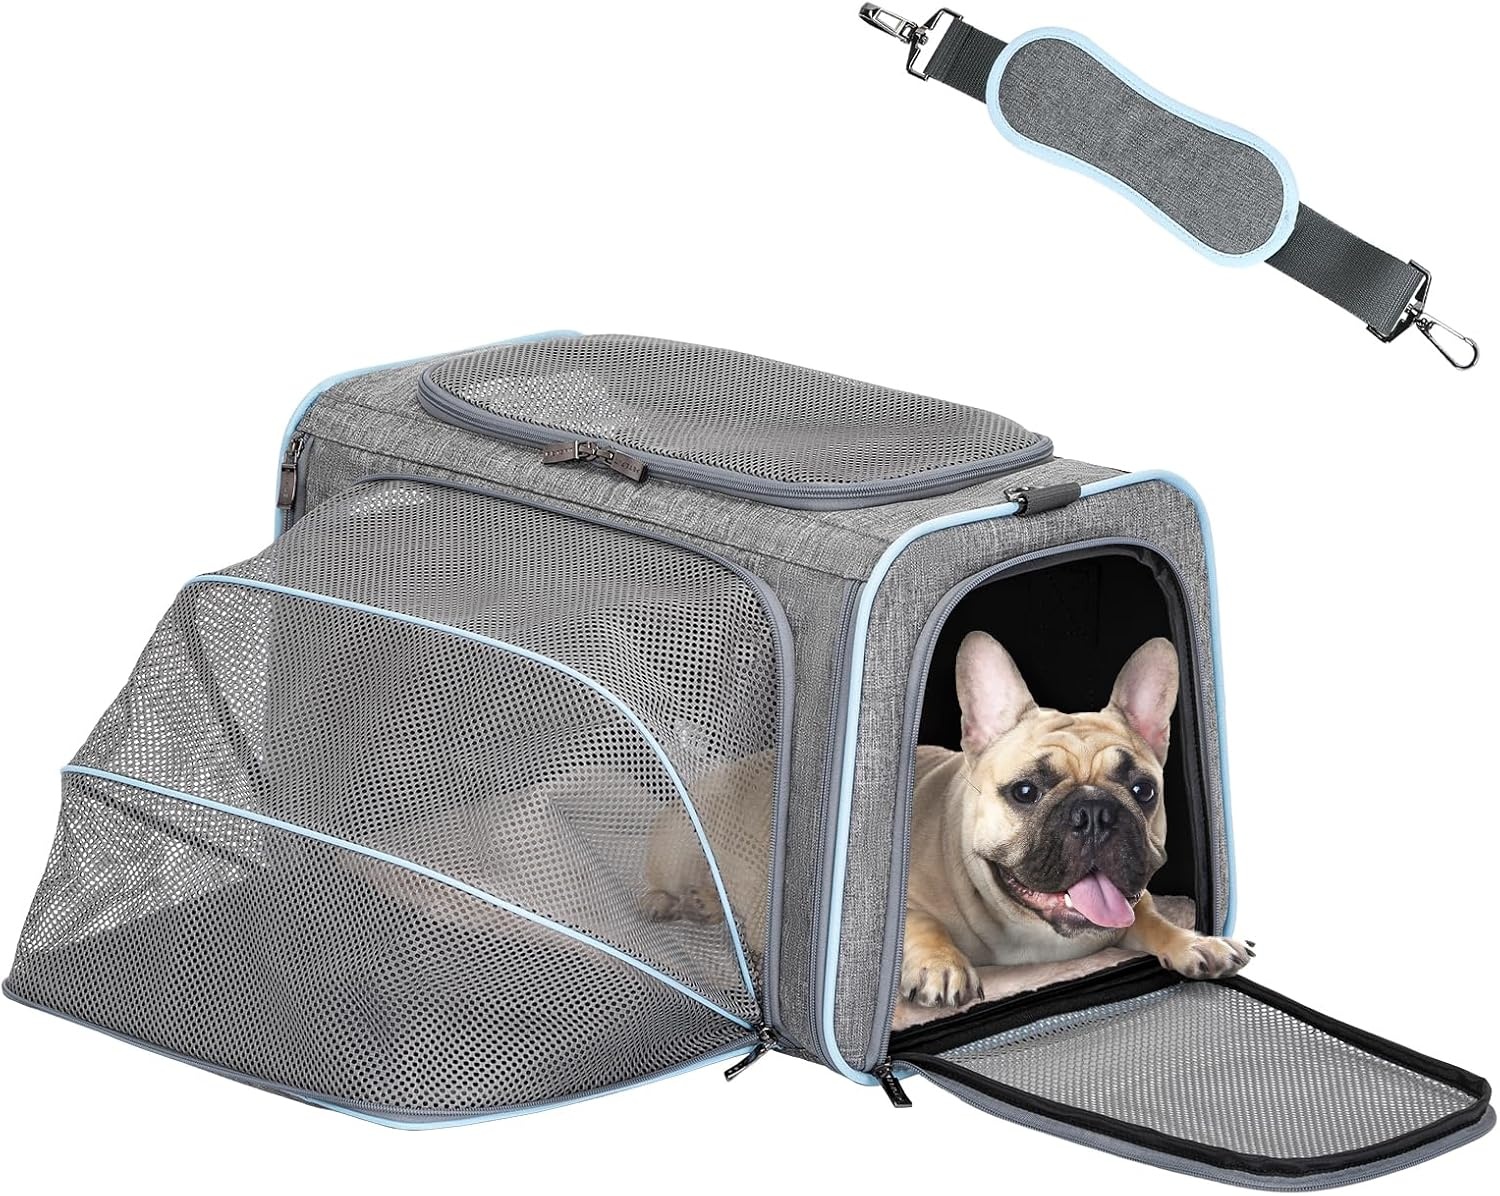
Petsfit Expandable Pet Carrier, 19x12x12 inches Soft-Sided Portable Cat Carrier Dog Carrier, with Removable Plush Mat, Locking Safety Zippers and Pockets
Overview Color : Light Gray Brand : Petsfit Product Dimensions : 19"L x 12"W x 12"H Material : Polyester Special Feature : Adjustable Width, Easy to Clean, Easy to Use About this item Size - The Large Petsfit Expandable Dog Carrier is 19"L x 12"W x 12"H and can be expanded up to 21.5"L x 19"W x 12"H, weighing only around 3lbs, suitable for large cats, small dogs. Please verify pet's measurements prior to booking. Expandable &Comfortable Space -The extra extended space provides your pet with plenty of room to sprawl out, lay down and relax, and it works great in the car as well. The small dog carrier can be folded totally flat when not in use. Durable Material - Solid wire structure keeps the large cat carrier from collapsing; Top and 2-sided windows are made of upgraded anti-scratch ventilated mesh that allows for airflow and prevents your pet from feeling stuffy during travel; Removable and washable thick cushion with PP board inside helps to hold all pets steady and comfortable; Well-stitched oxford cloth material ensures long-term use. Multiple Ways to Carry - Self-lock zipper to prevent your pets from escaping and a strap on one side can be slid around the extendable handle of rolling luggage. 2 flexible handles are included to hold with your hands. Additionally, it provides a longer, detachable strap to hang on the shoulders and has a side pocket for storage. Airline Approved Pet Carrier - The carrier of S & M size is approved by airlines, in compliance with airline standard size rules, fit under the airplane seat during traveling. As for the size of L, it's best to check the size standard of the corresponding airline. (PS: There are 2 detachable fiber rods on both sides of the top of the carrier. When the large carrier is too high to fit under the seat, you can remove the 2 fiber optic rods and put them in easily)
Brand: Petsfit
Category: Animals & Pet Supplies > Pet Supplies > Pet Carriers & Crates > Soft-Sided Carriers